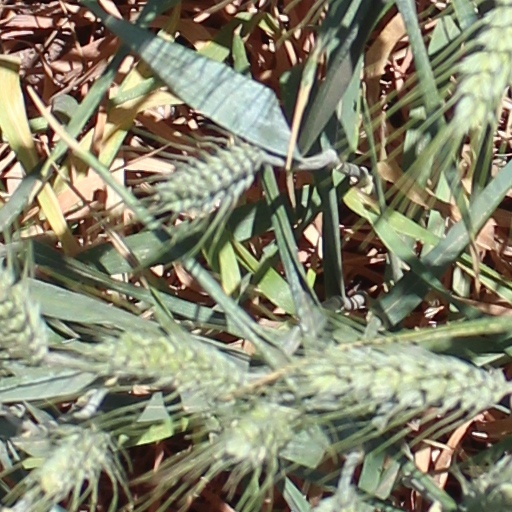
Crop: wheat